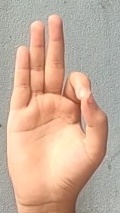
ASL sign: F